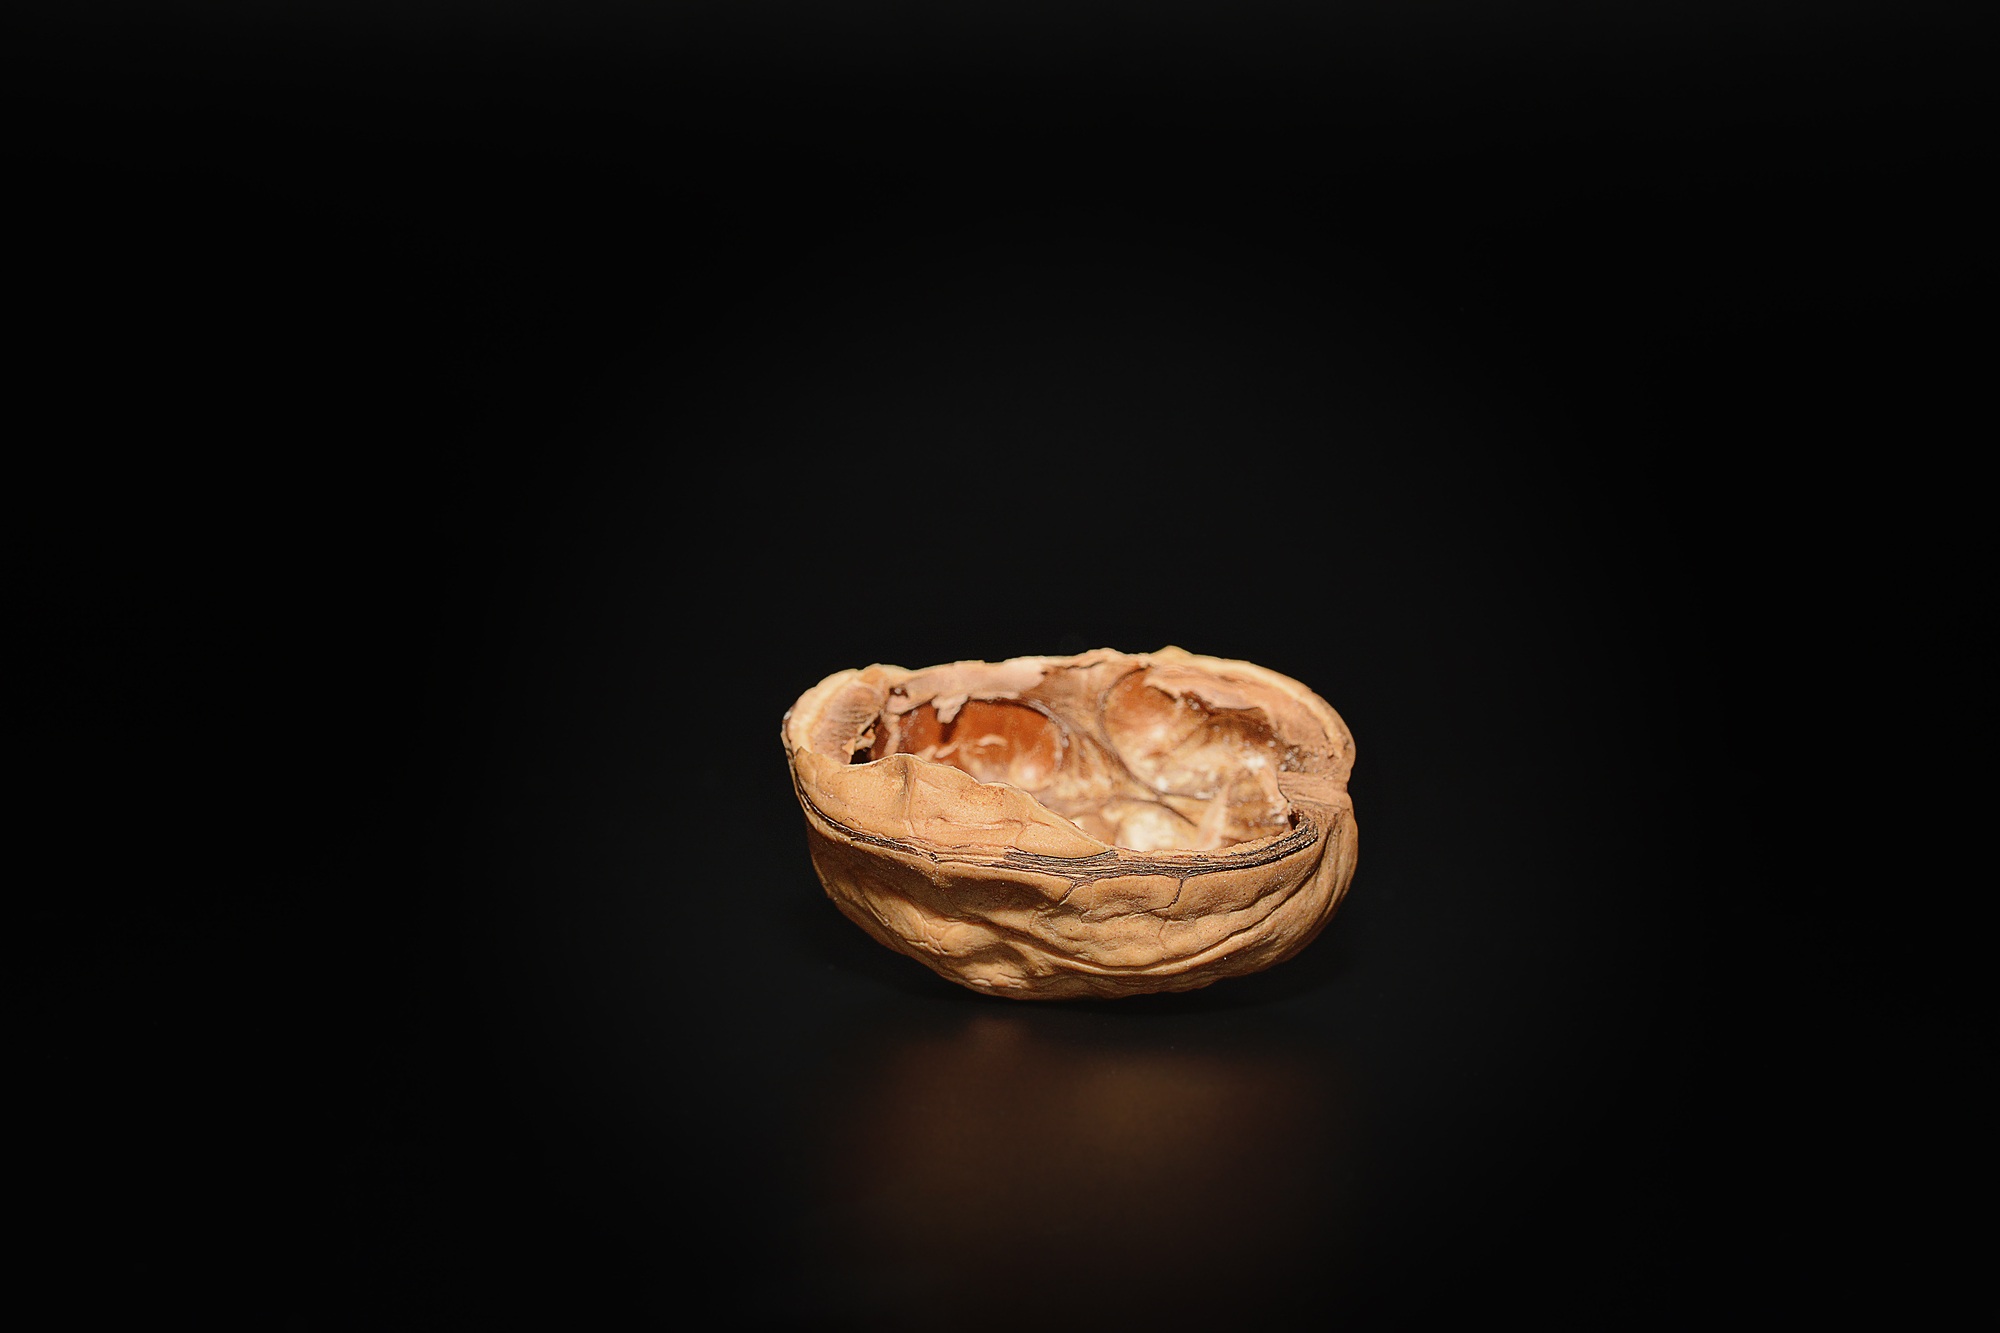
hand, wood, photography, leaf, flower, food, produce, empty, close, walnut, close up, jewellery, organ, shape, macro photography, cut in half, half walnut